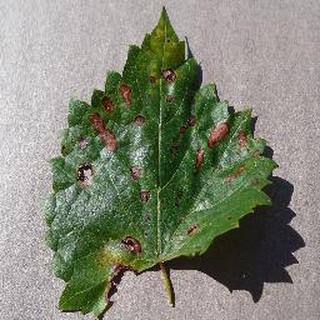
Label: grape_esca_black_measles